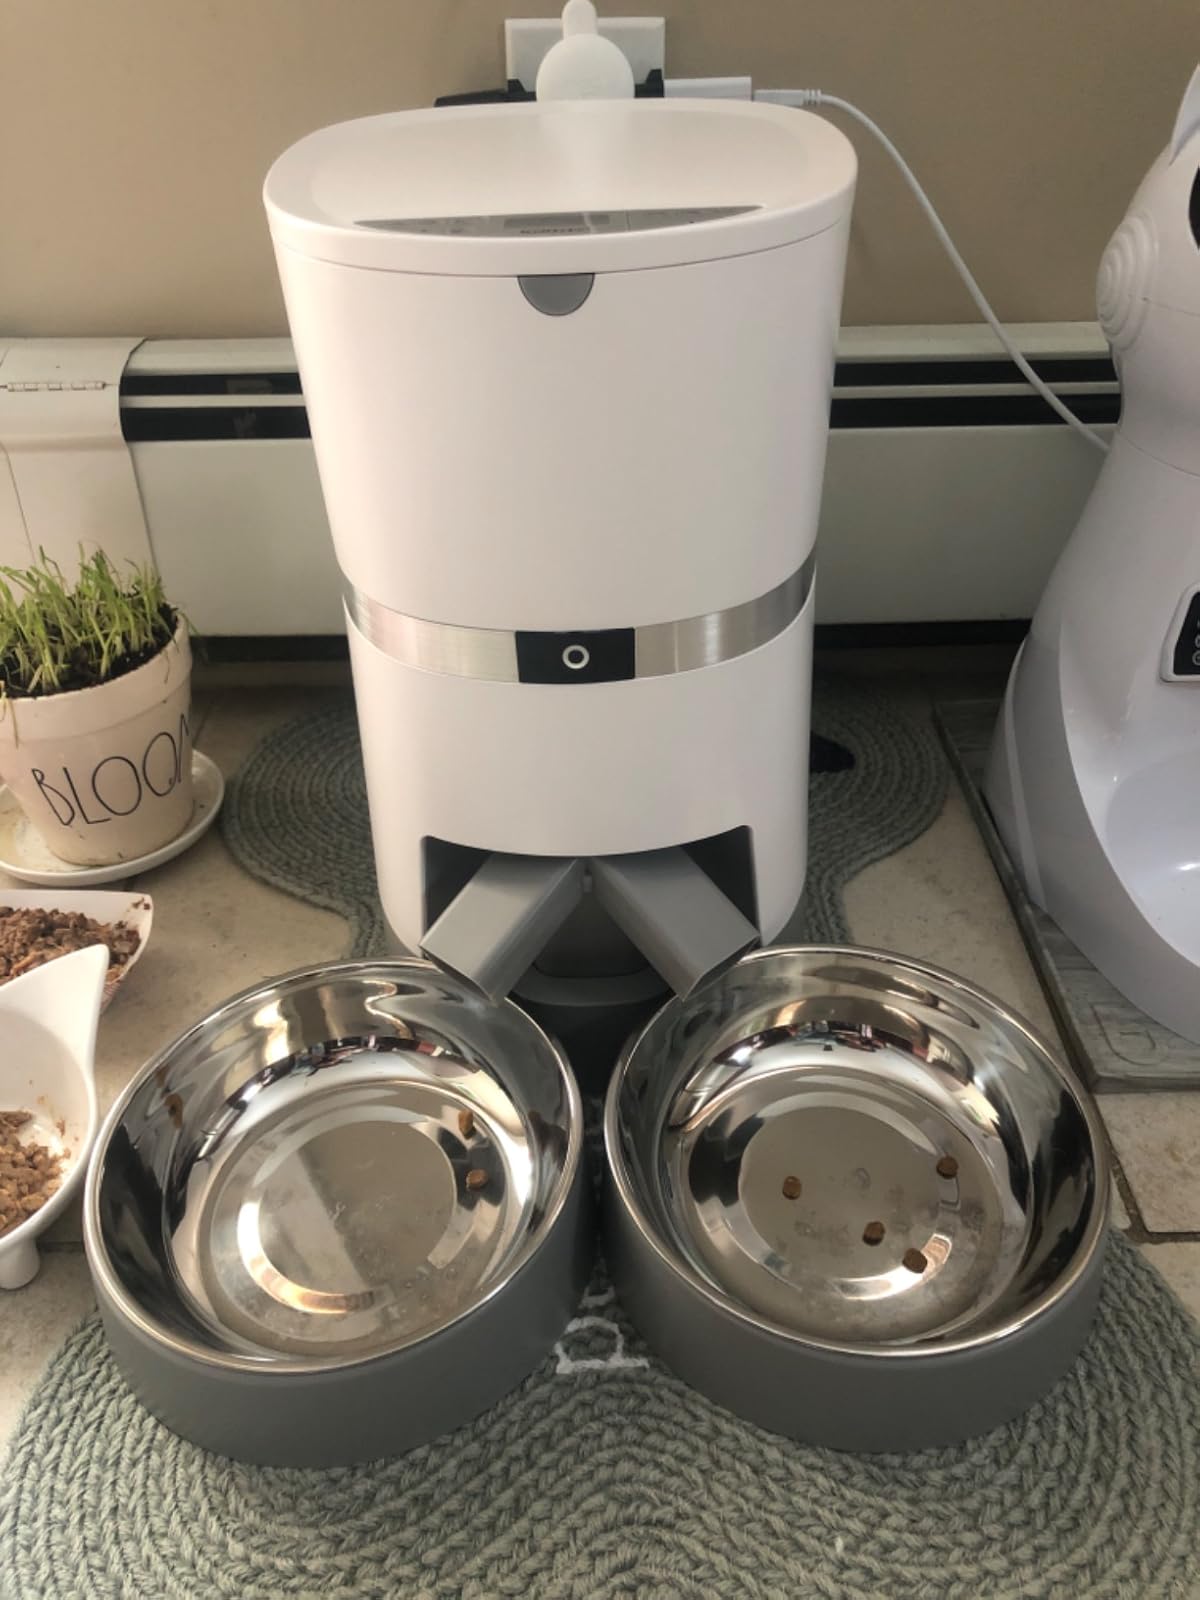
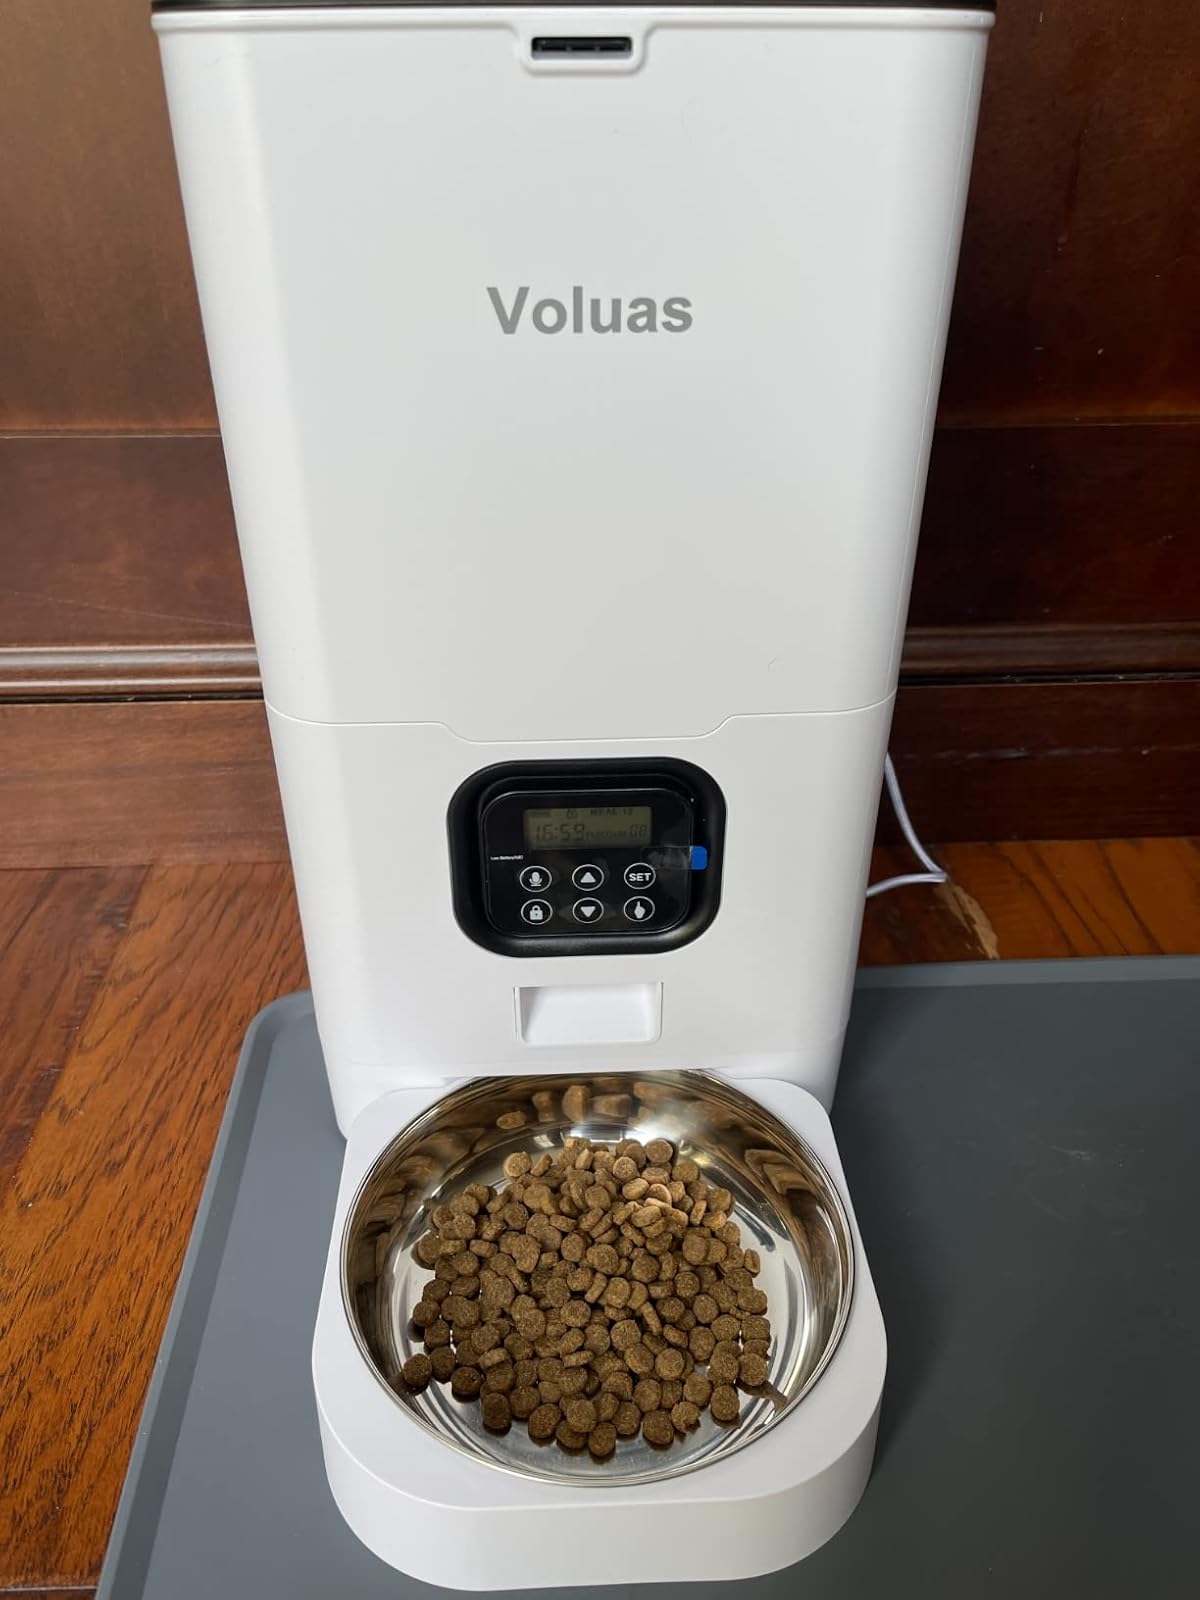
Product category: items_feeder
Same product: no